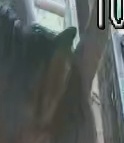
Face region: ears (position_of_ears)
Pain indicator: not_present